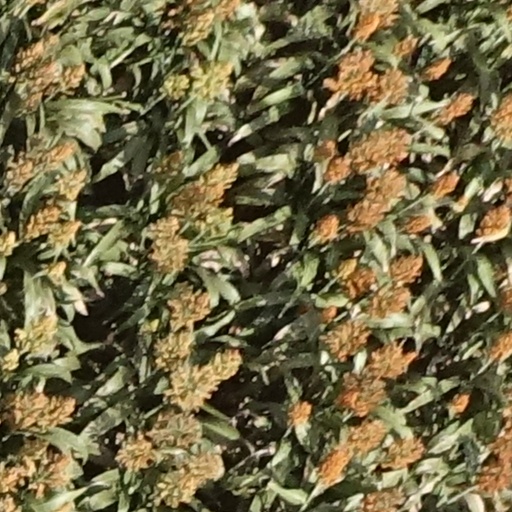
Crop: sorghum